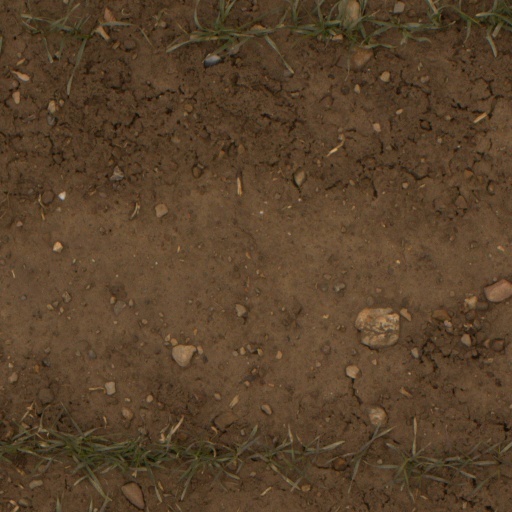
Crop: wheat